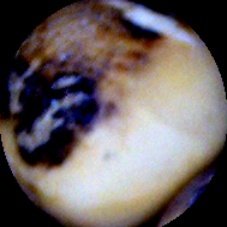
Label: Broken